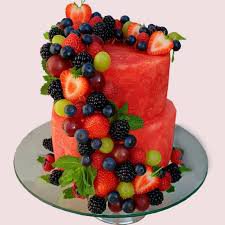
Label: Watermelon